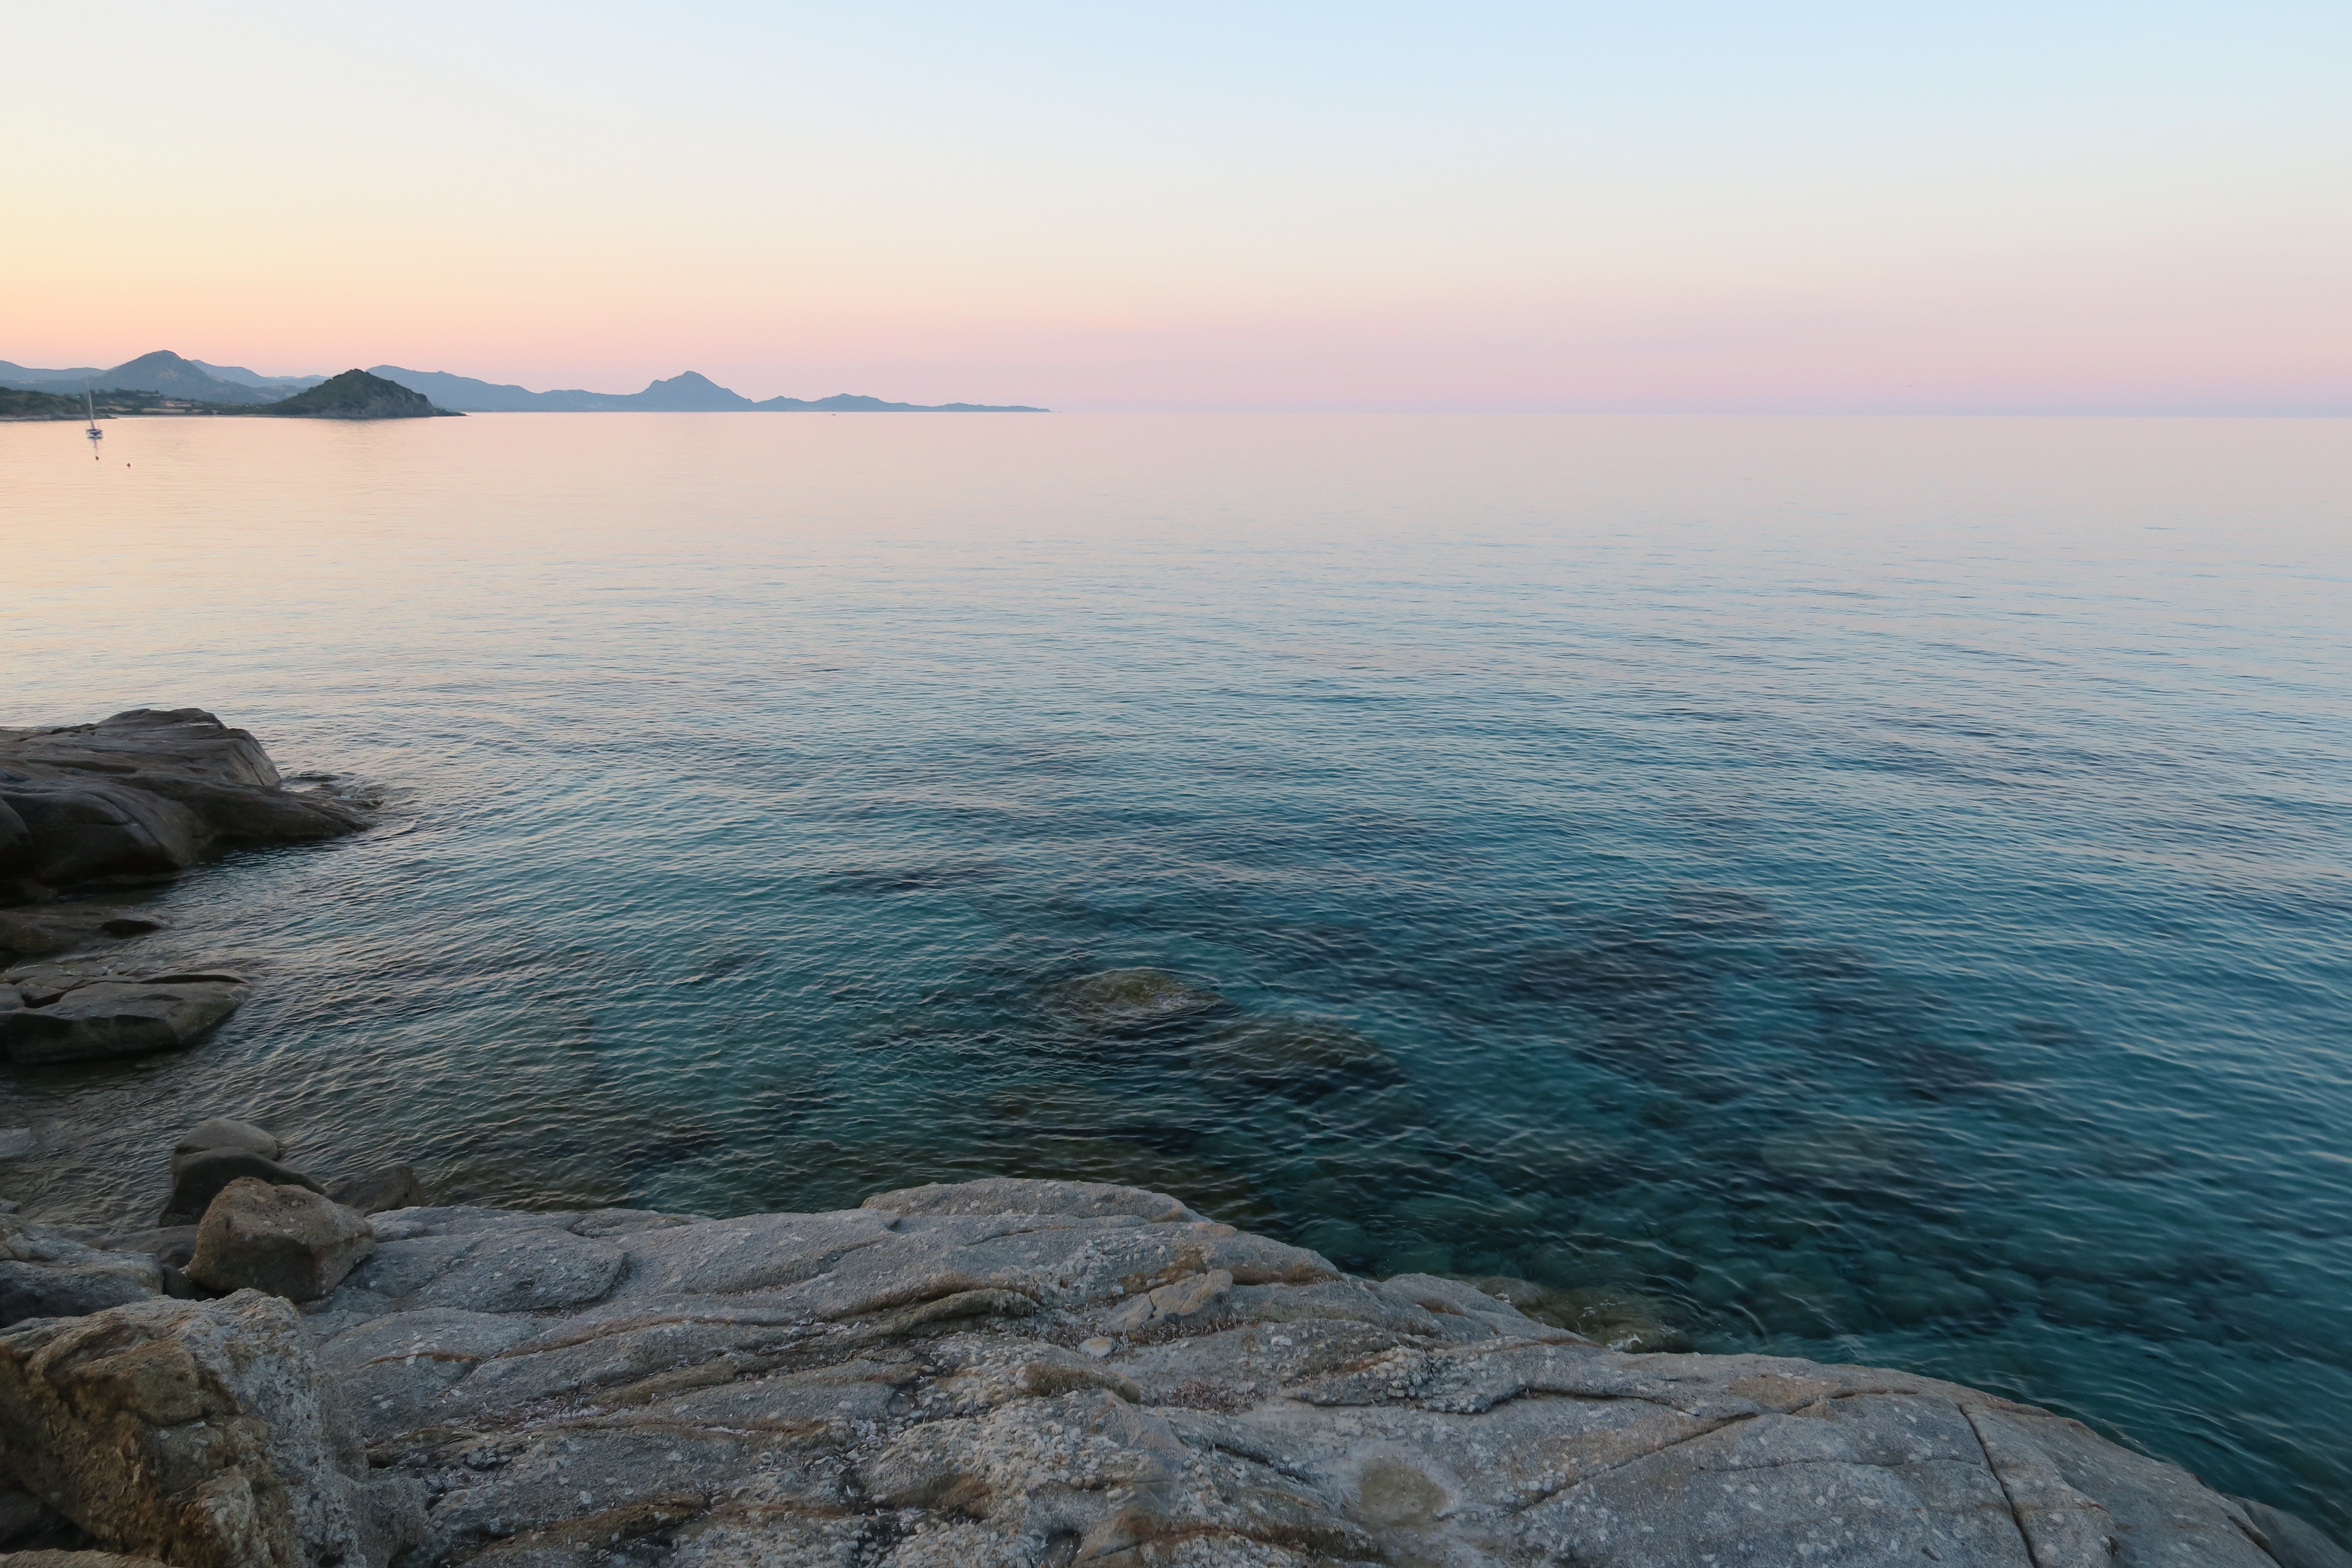
sea, coast, rock, ocean, horizon, sunrise, sunset, morning, shore, wave, dawn, cliff, dusk, holiday, bay, terrain, body of water, cape, sardinia, wind wave